Union School (Hagarville, Arkansas)

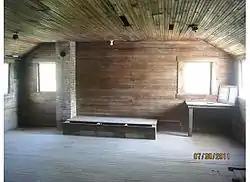
View of the upper level

The Union School is a historic school building in a rural setting of Ozark-St. Francis National Forest in Johnson County, Arkansas. It is a -story wood-frame structure, with a gabled roof, weatherboard siding, and a stone foundation. A central cross-gabled section rises to provide additional classroom space in the attic level. The school was built by local craftsmen in 1928–29, replacing a previous structure which had been destroyed by fire. The building has historically served the surrounding rural community as a community center, Masonic lodge, church, and school.